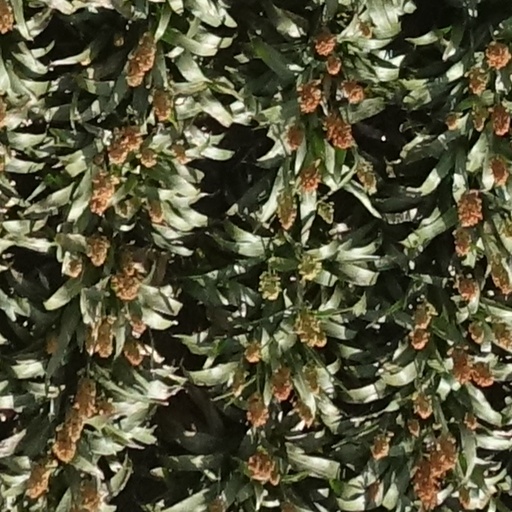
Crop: sorghum